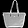
Label: Bag